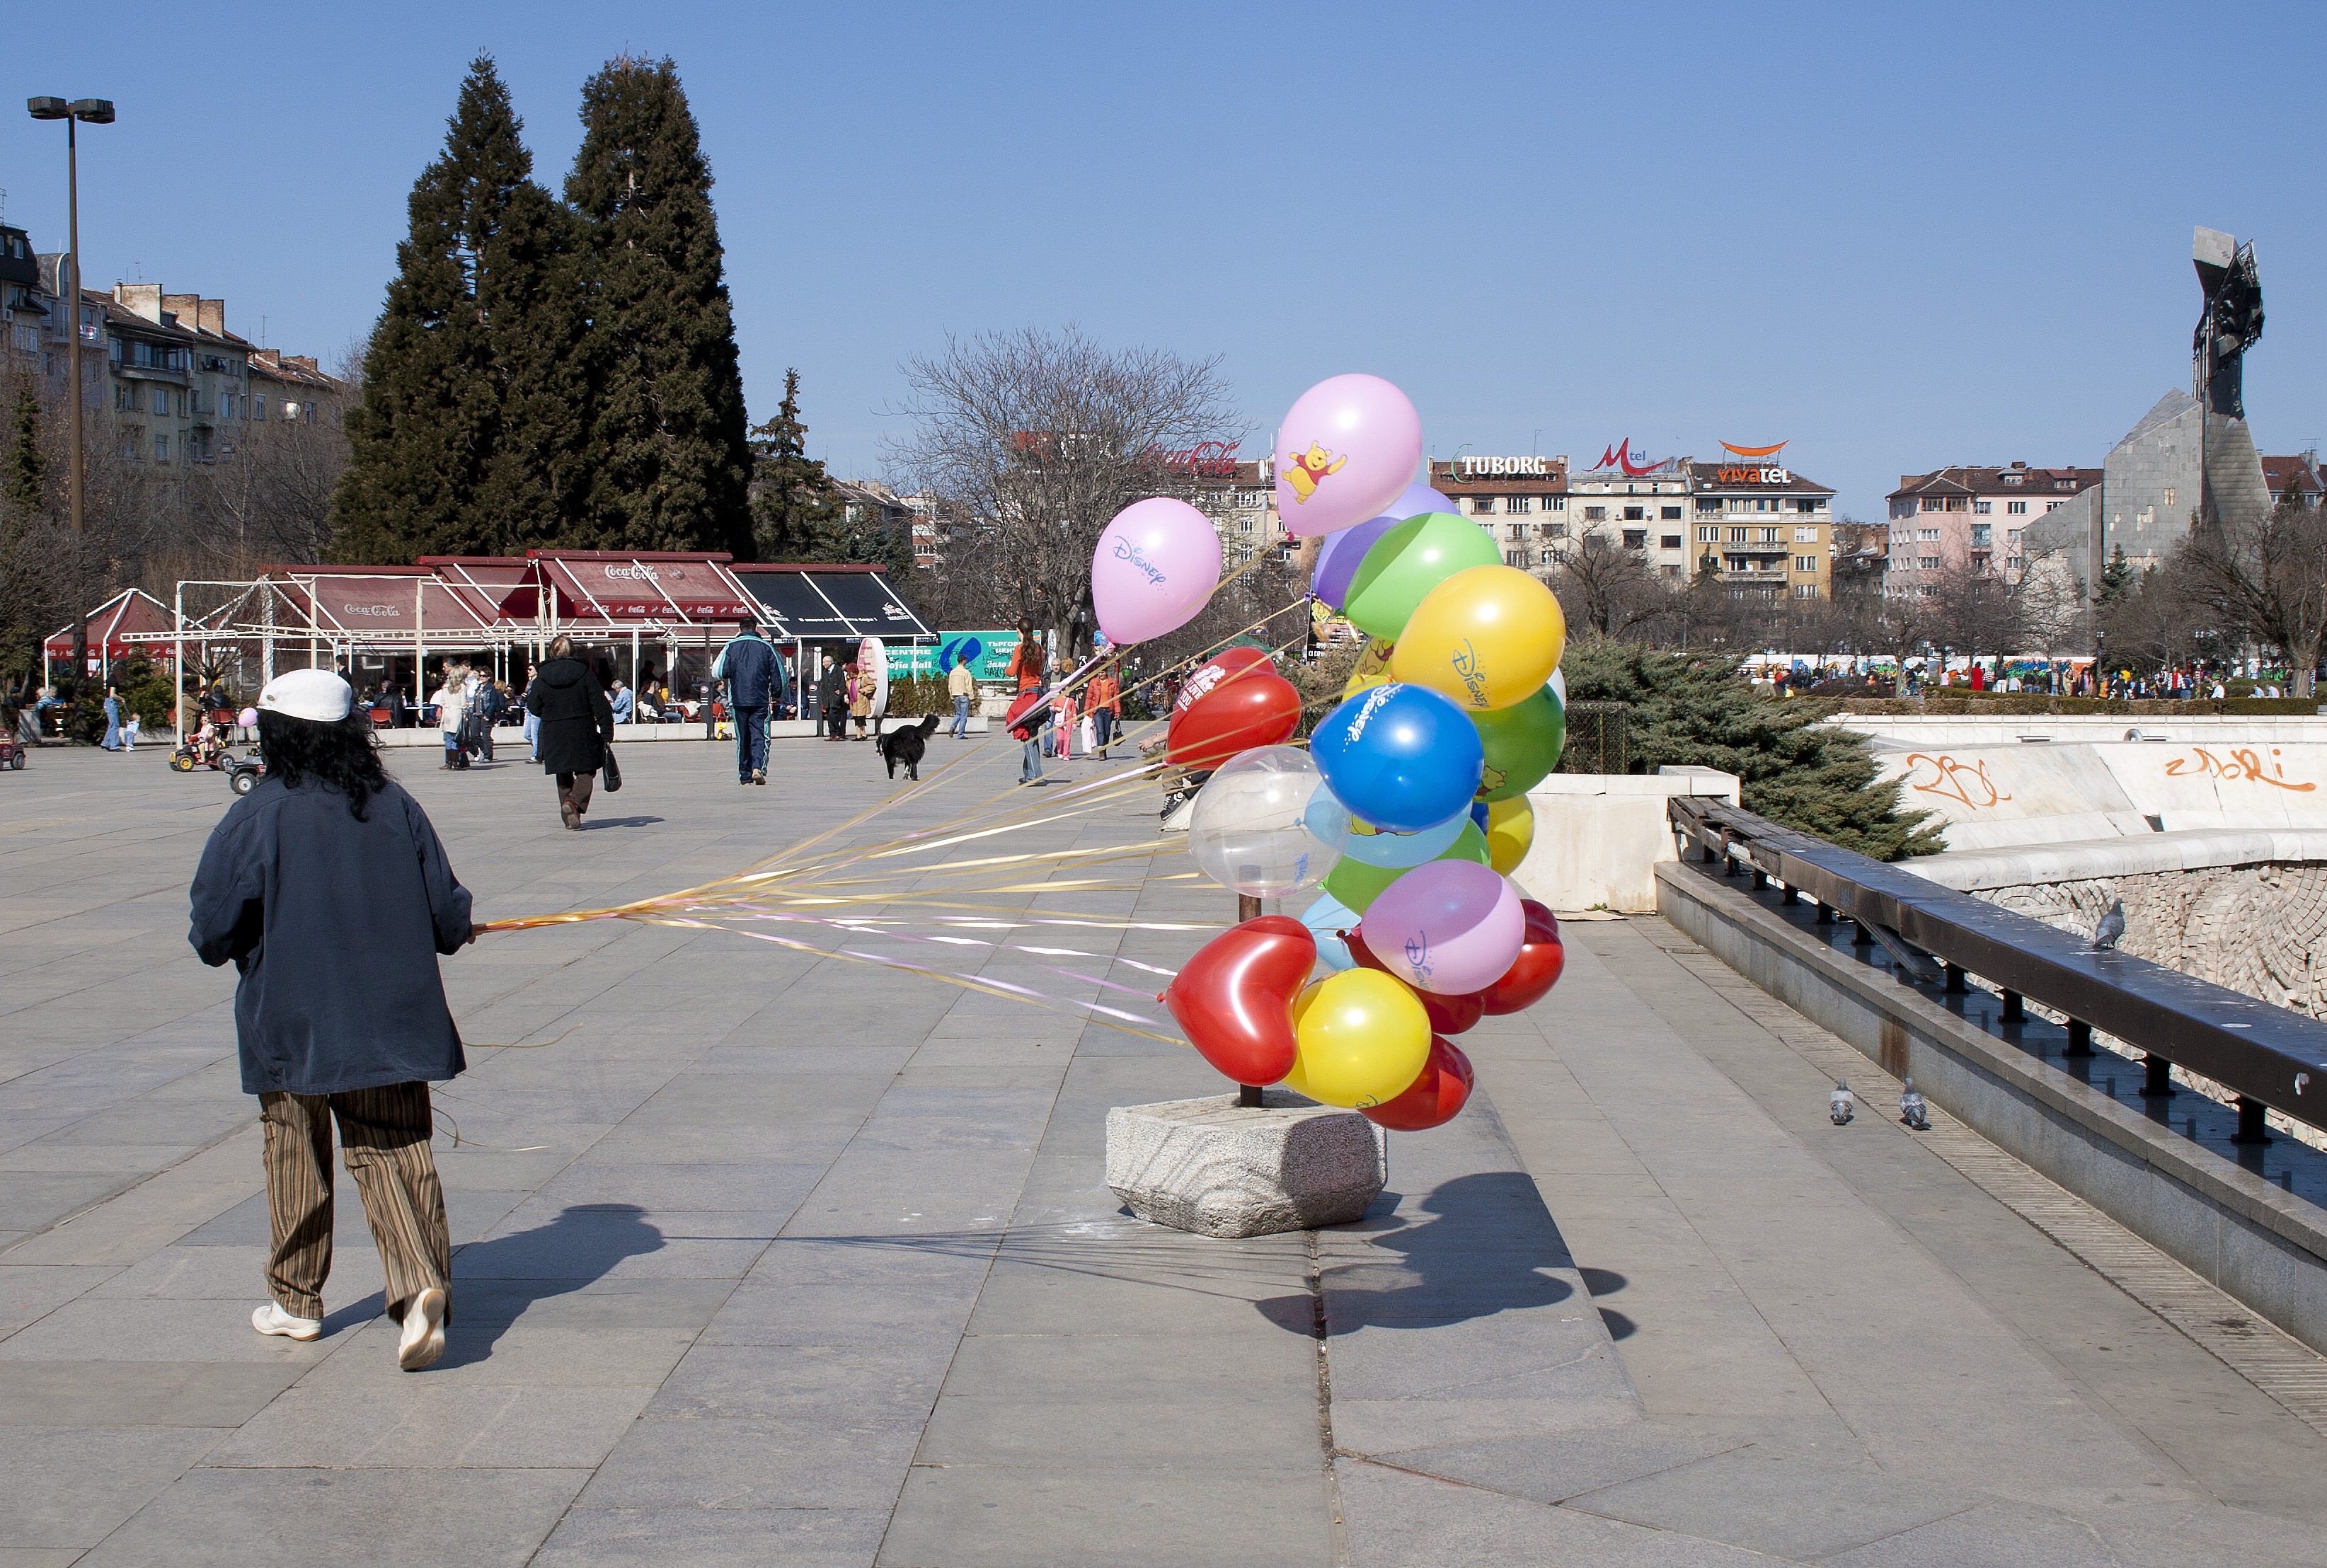
road, balloon, wind, festival, balloons, town square, sofia